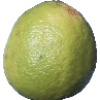
Label: Limes 1